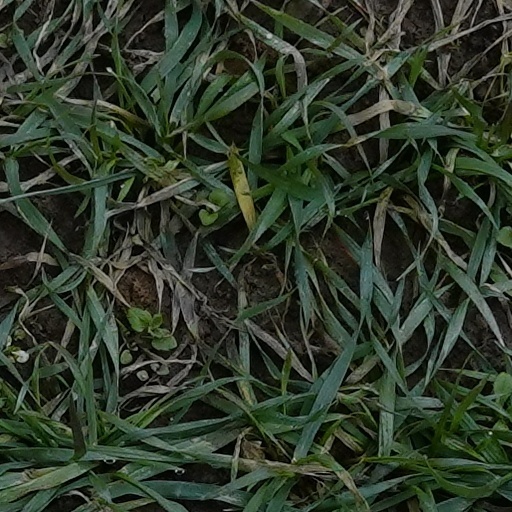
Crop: wheat